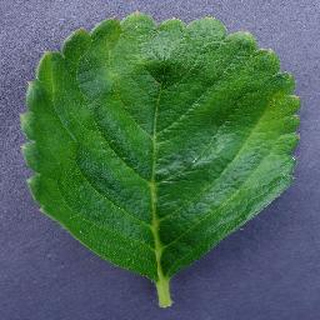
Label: healthy_strawberry